HMCS Prince David

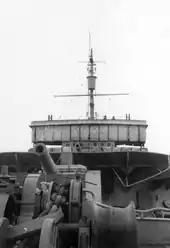
HMCS "Prince David"s vintage "A" & "B" guns.

When Canada officially declared war on Nazi Germany, 10 September 1939, the Royal Canadian Navy consisted of six destroyers, five minesweepers, two training ships and a mobilized strength of 366 officers and 3,477 ratings including reservists. The Naval Service lost no time in making arrangements for the conversion of the 'Princes'.